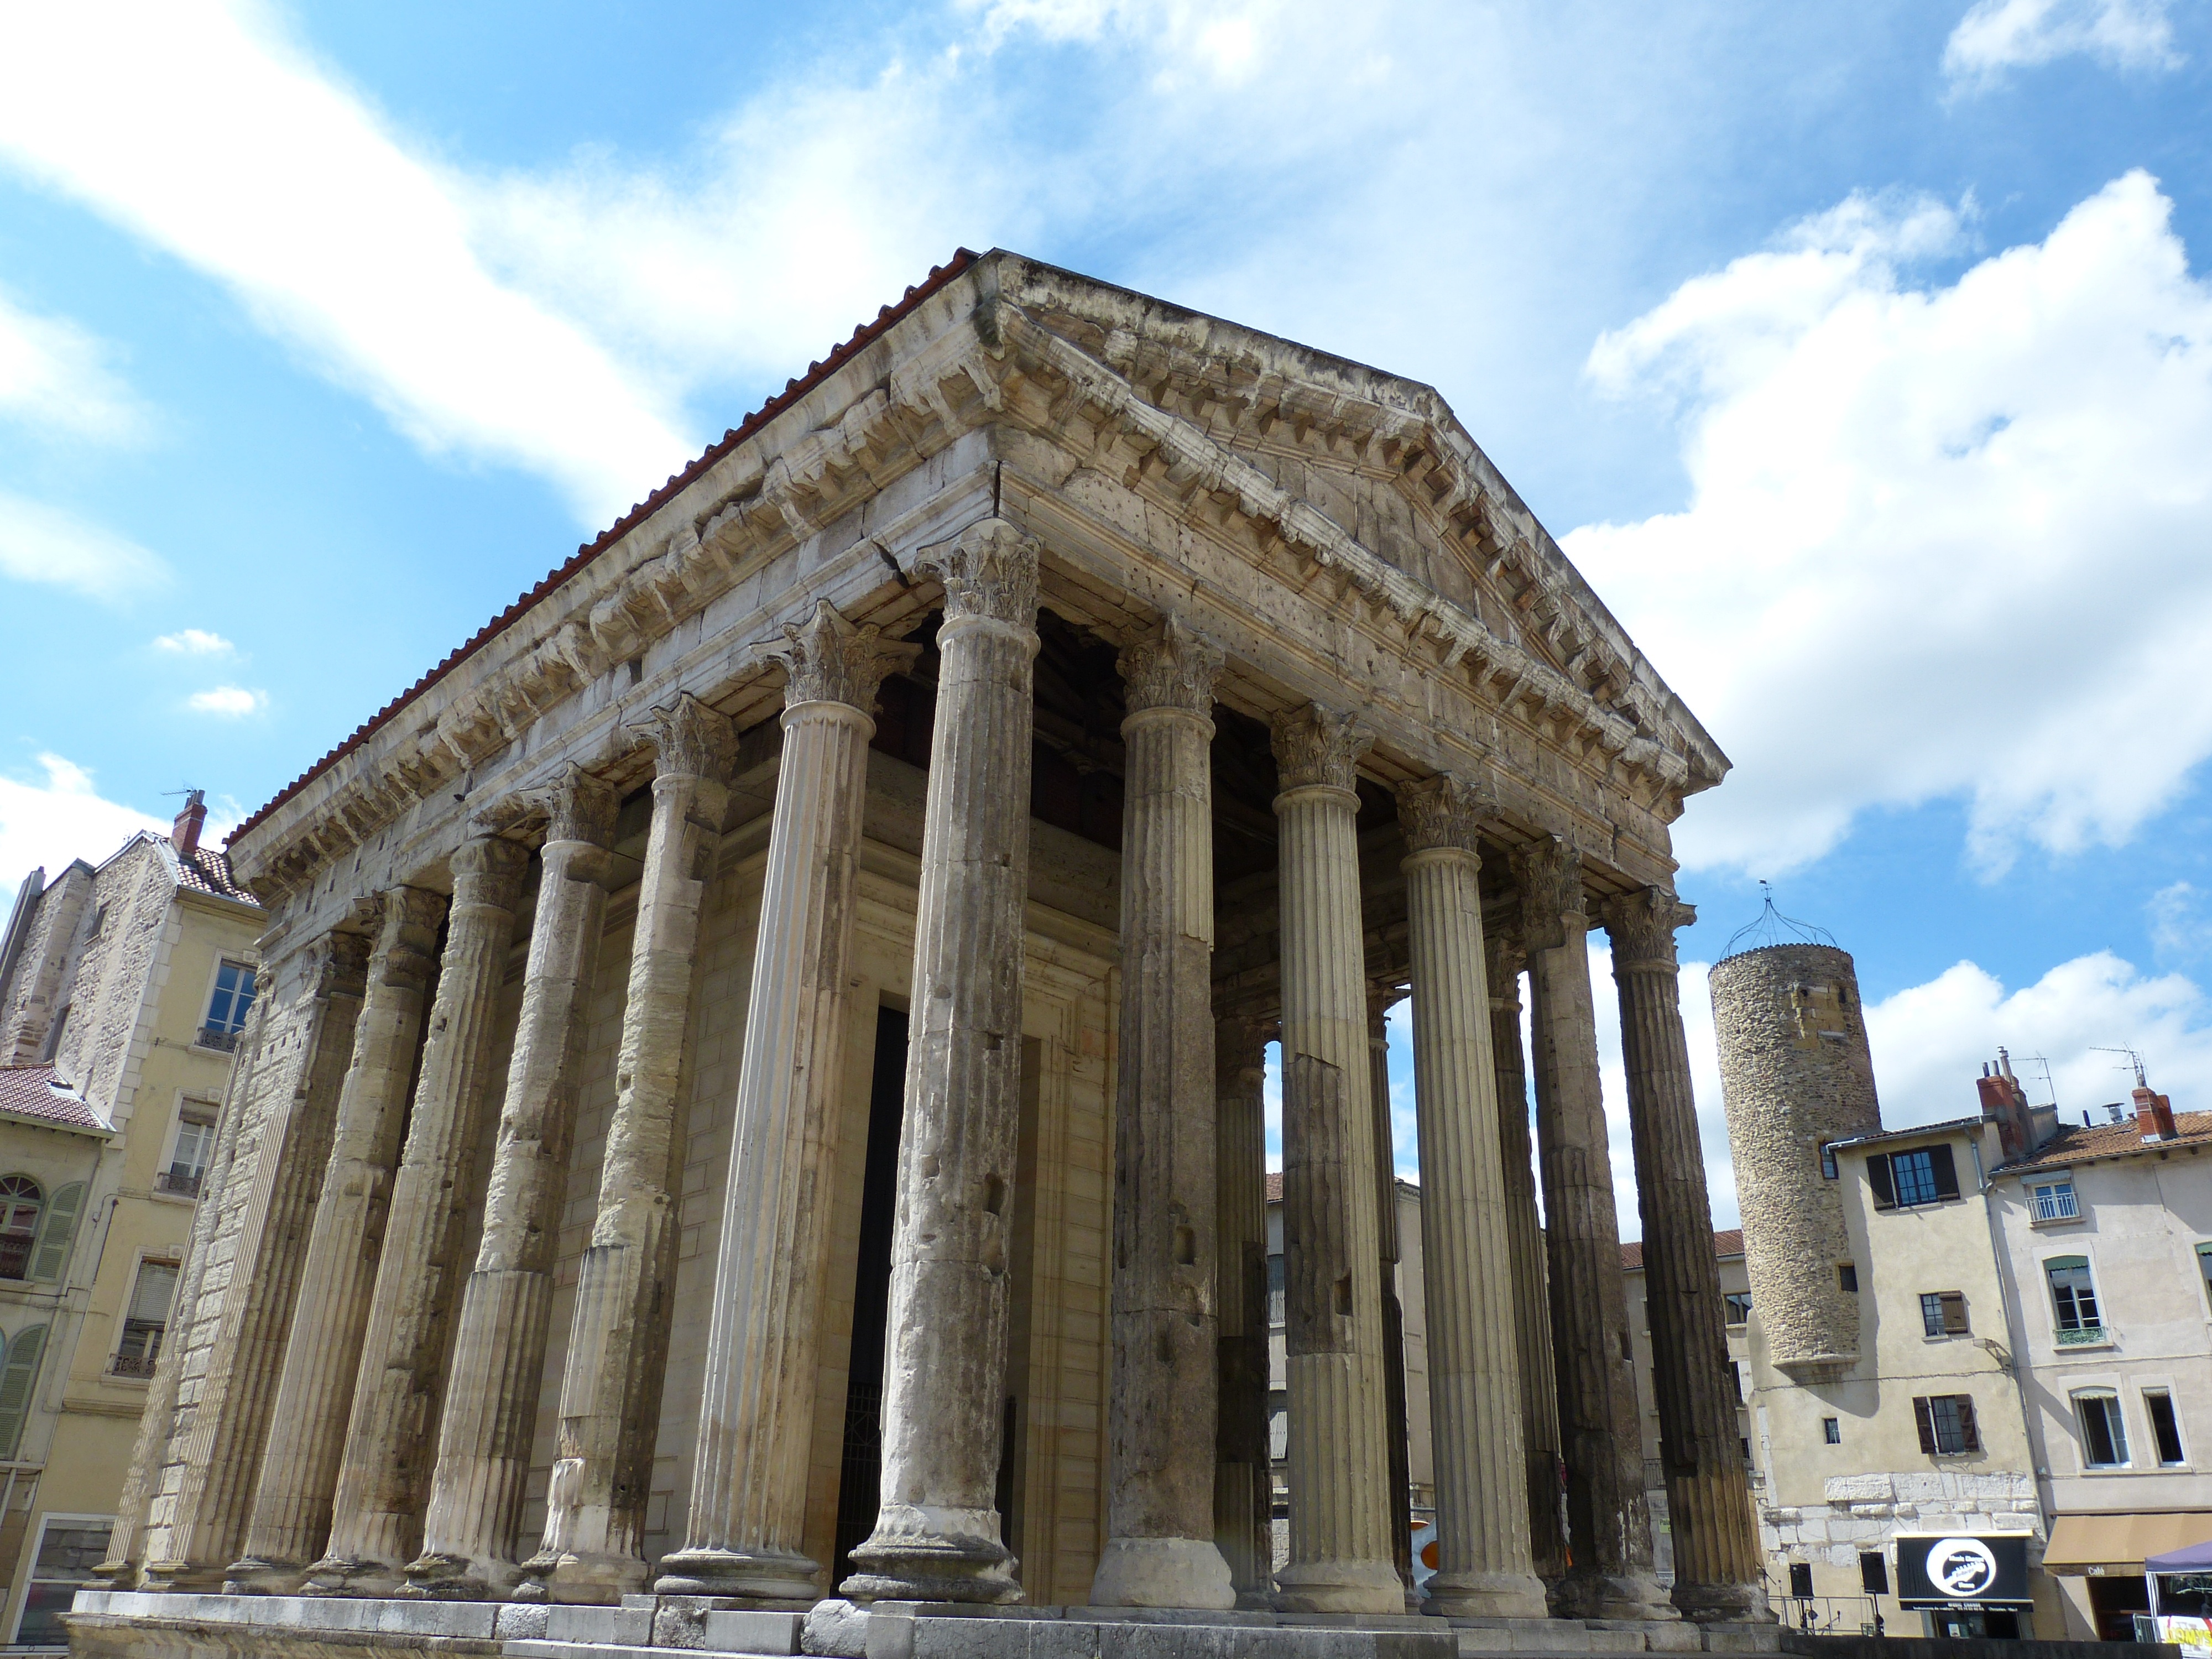
architecture, structure, antique, building, palace, monument, france, pillar, column, space, landmark, facade, place of worship, old town, temple, ruins, roman, historically, vienne, ancient times, archaeological site, unesco world heritage site, roman temple, classical architecture, historic site, ancient history, ancient roman architecture, ancient greek temple